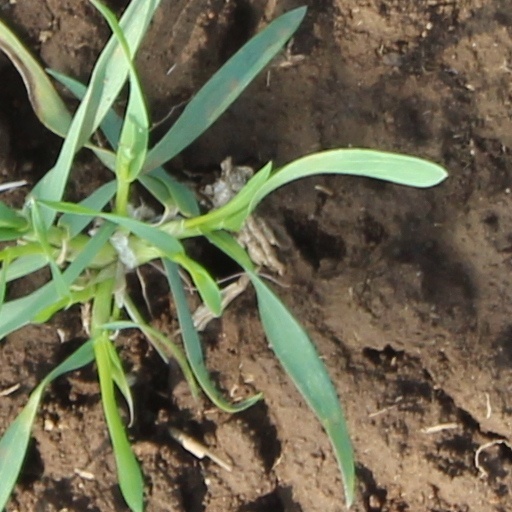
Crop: wheat